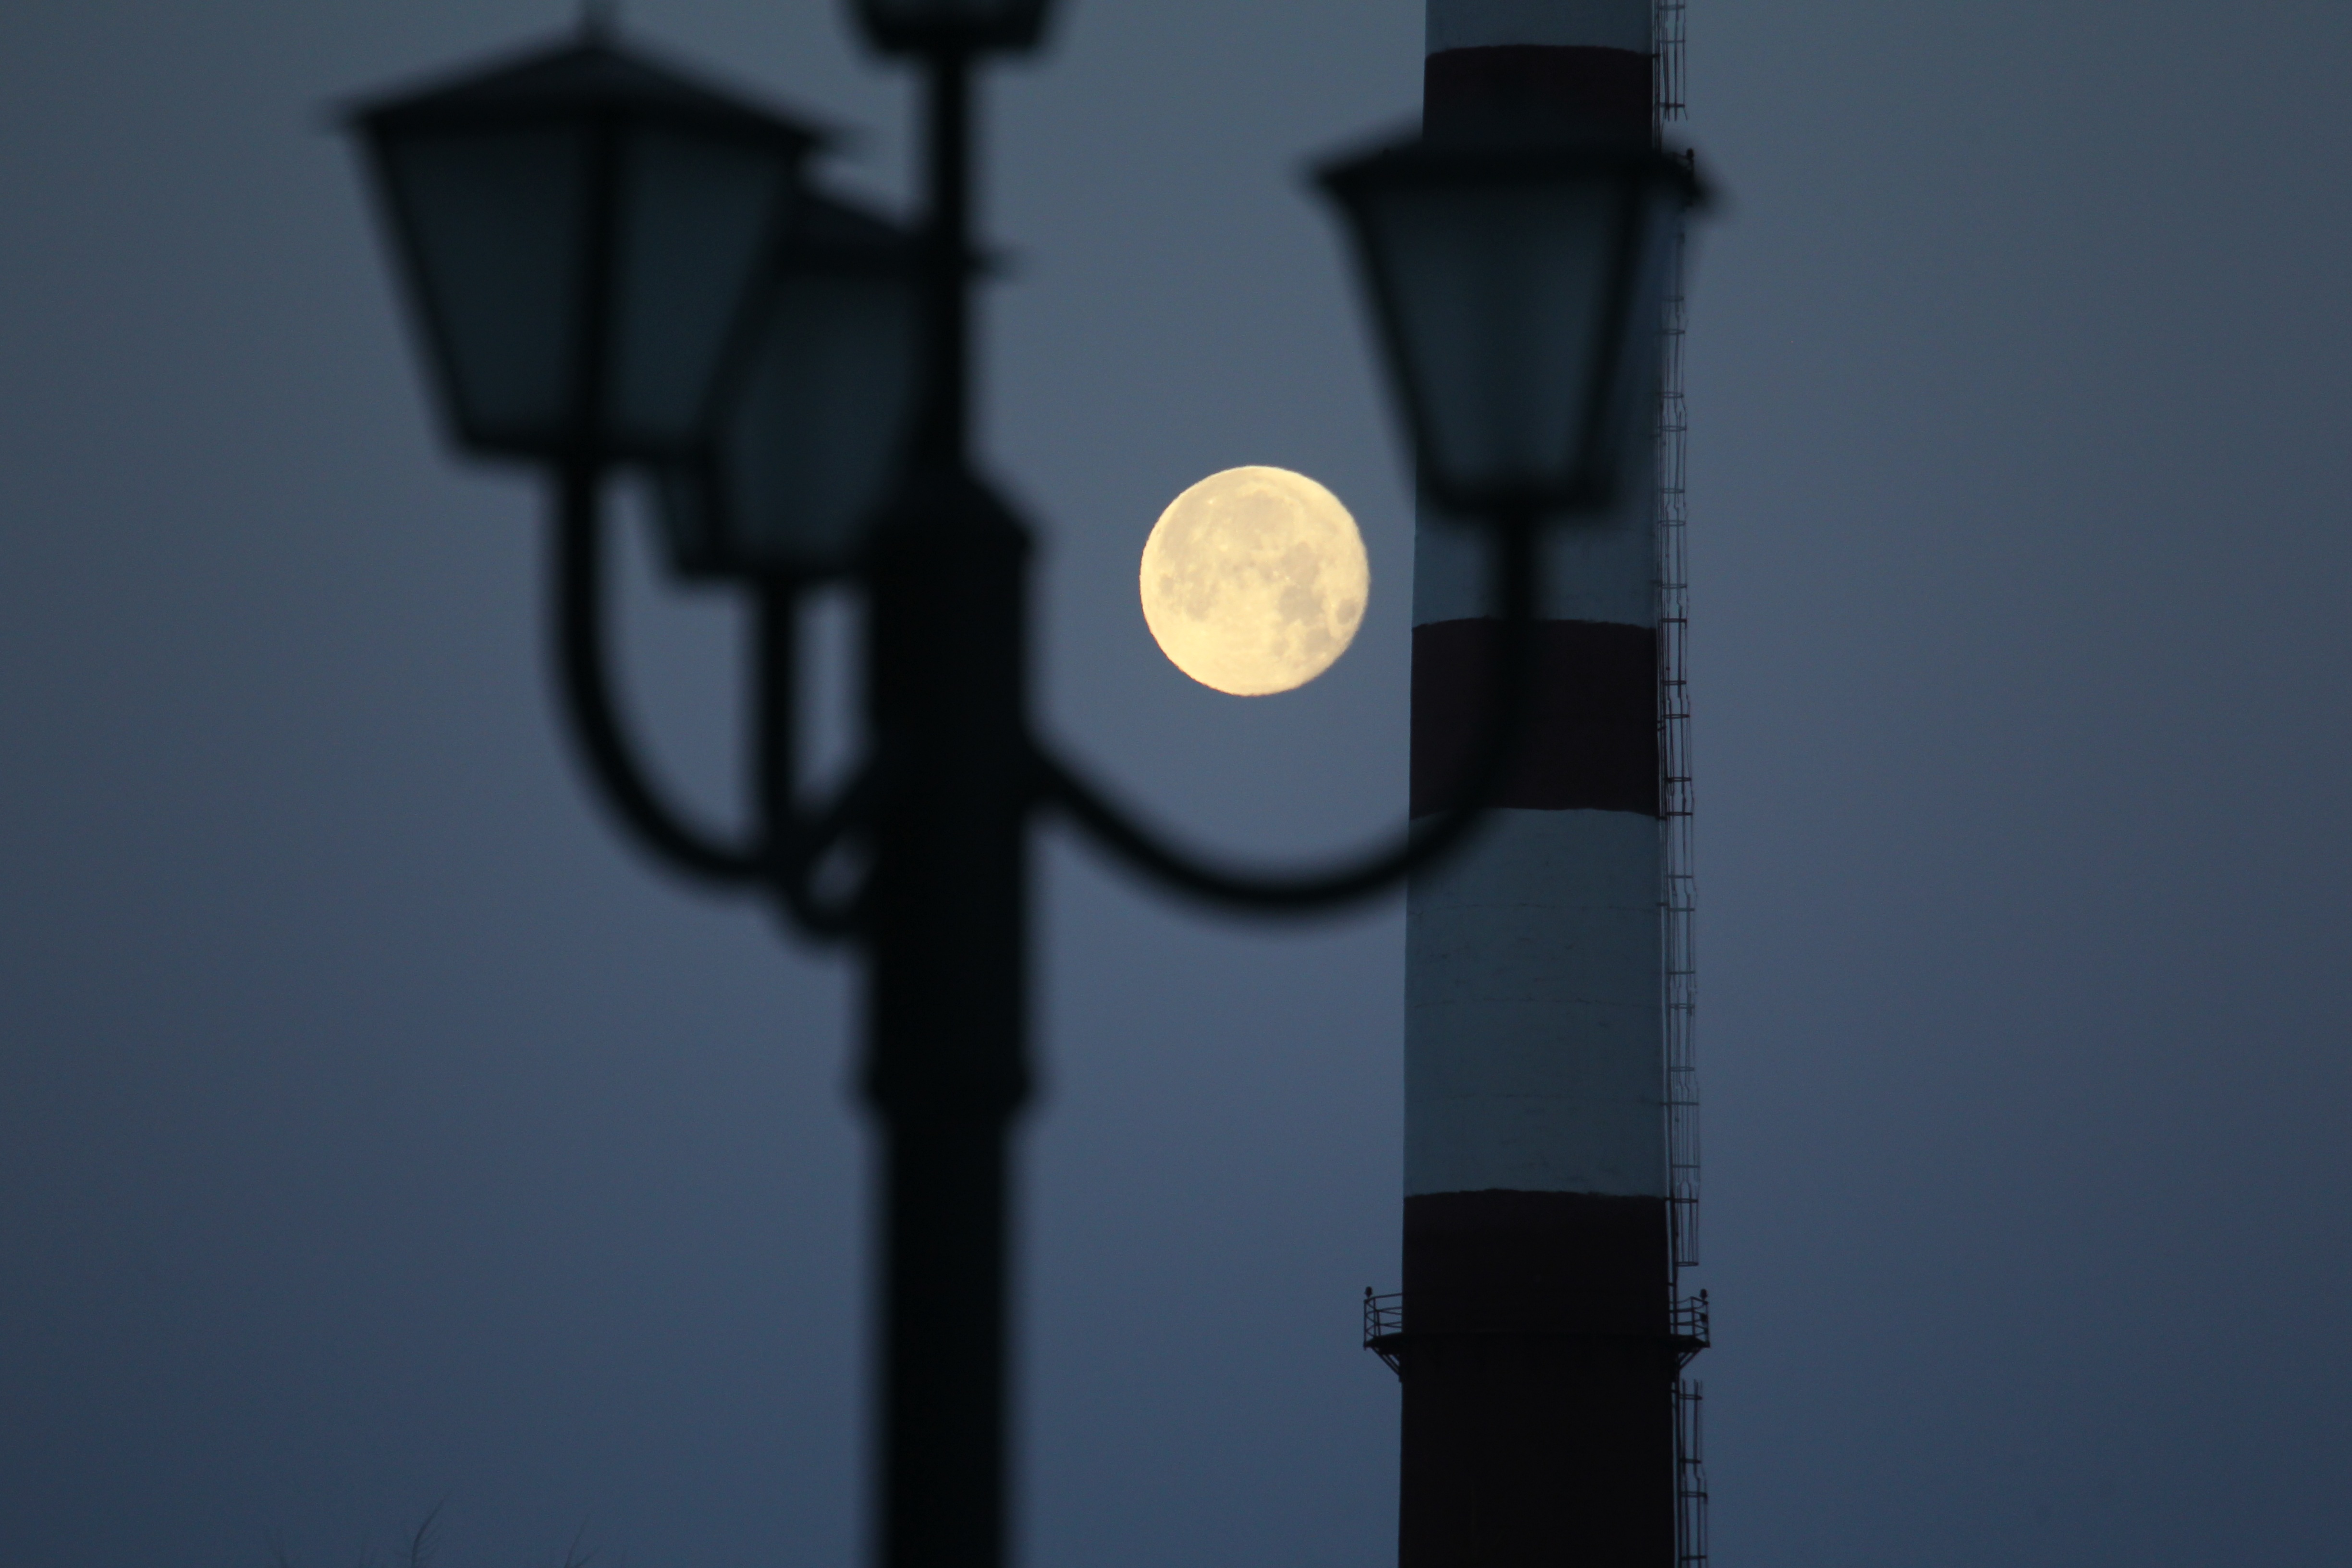
light, lantern, darkness, blue, industry, street light, black, electricity, lighting, moon, light fixture